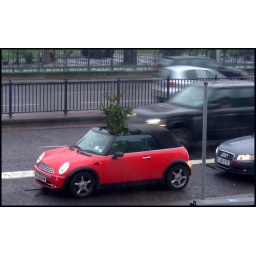
You can still get the Christmas tree home even in a mini